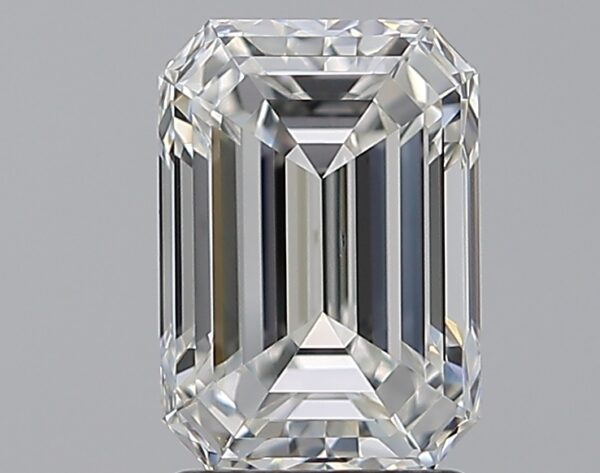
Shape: emerald
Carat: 2.01
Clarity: VS1
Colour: G
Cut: EX
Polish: EX
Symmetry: EX
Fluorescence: M
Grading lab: GIA
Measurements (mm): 8.51 x 6.01 x 3.93